History of the Washington Commanders

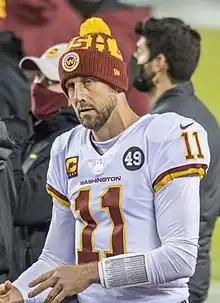
Having fully recovered from a life-threatening leg injury from 2018, quarterback Alex Smith helped lead the team to a NFC East division title in 2020, earning the NFL Comeback Player of the Year award in the process.

The Redskins' season came to end a week later, with a loss in the Wild Card round of the playoffs against the Seahawks, 35–14. However, the season was not over for three players, Chris Cooley, Chris Samuels, and long snapper Ethan Albright, who were all named to the 2008 Pro Bowl. During the game, all three players wore No. 21 to honor Taylor one last time before the end of the season. Taylor was coming off a Pro Bowl season in 2006, and was the leading vote getter for the NFC Free Safety in 2007 when his untimely death occurred. Taylor then became the first player to be posthumously elected to a Pro Bowl.